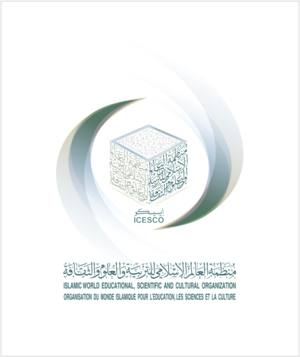
L’Organisation du monde islamique pour l'éducation, les sciences et la culture, anciennement appelé Organisation islamique pour l'éducation, les sciences et la culture, est une organisation internationale issue de l’Organisation de la coopération islamique et spécialisée dans les domaines de l’éducation, des sciences, de la culture et de la communication dans les pays islamiques. Elle vise à soutenir et renforcer les liens entre les États membres.